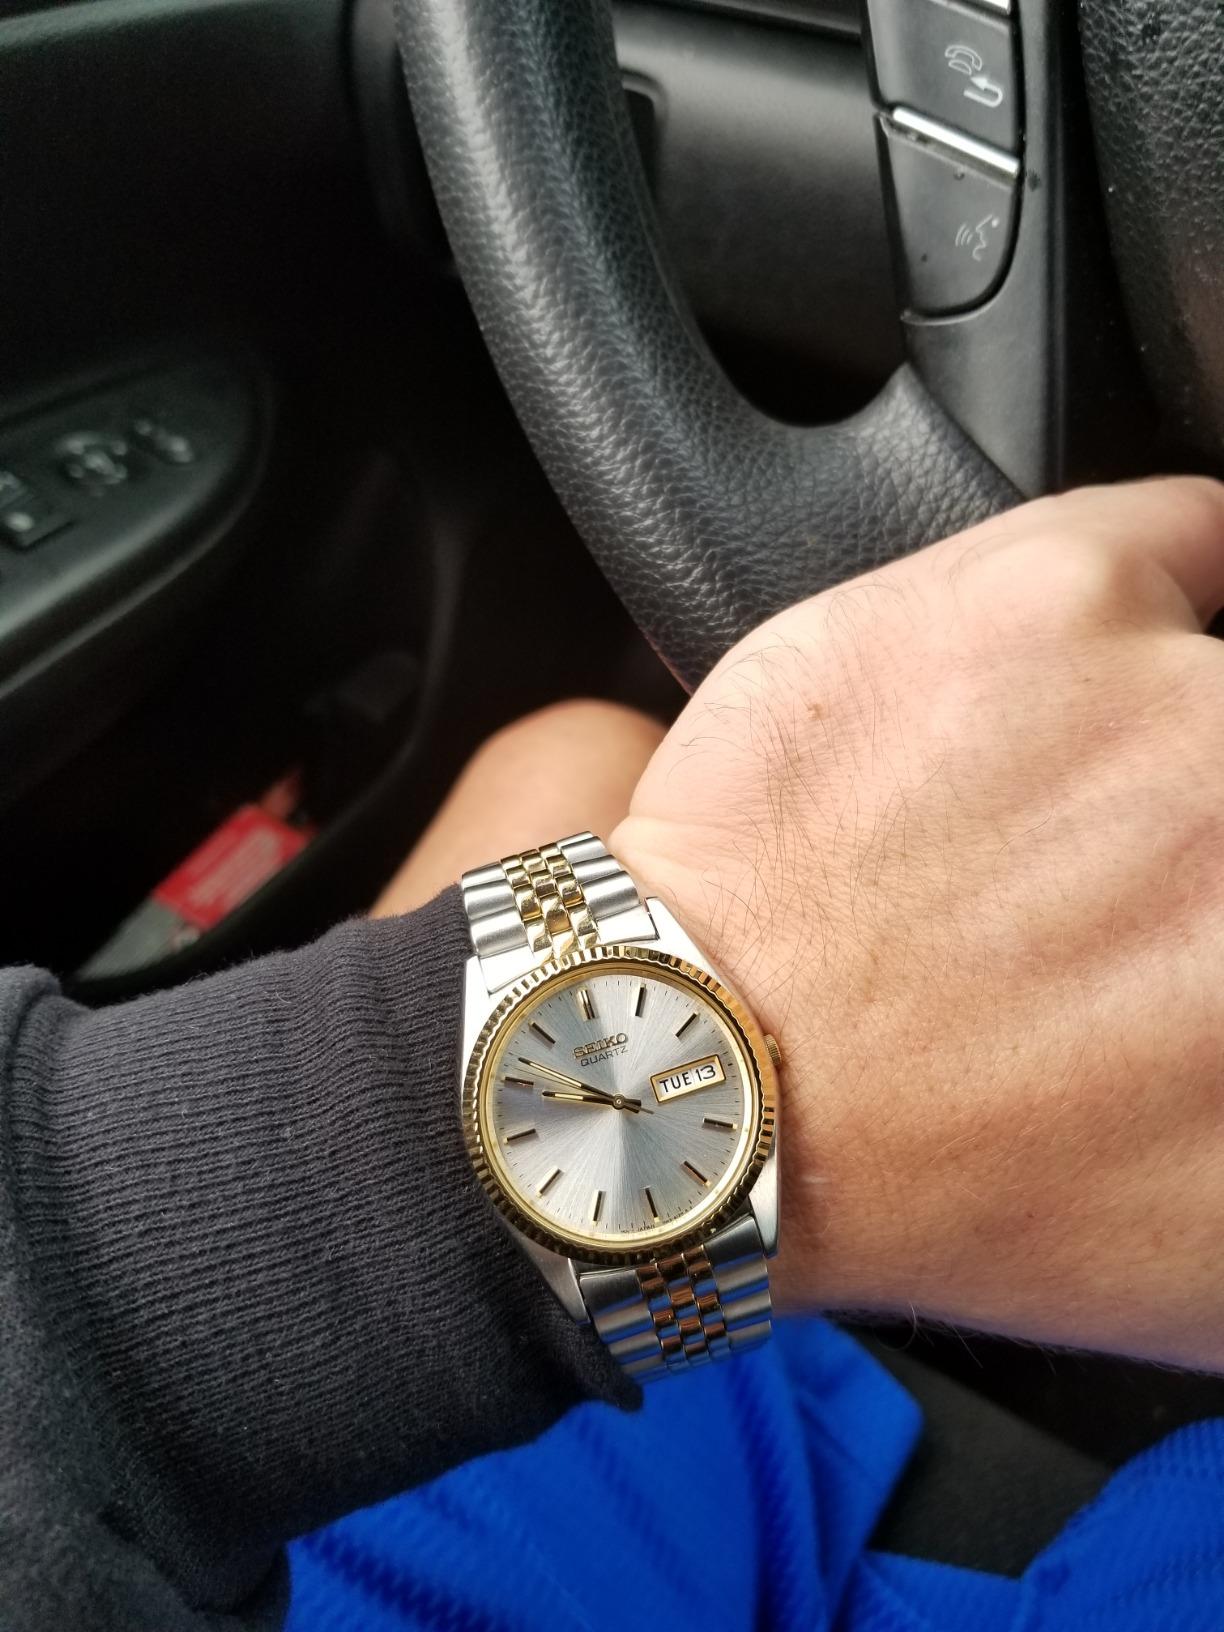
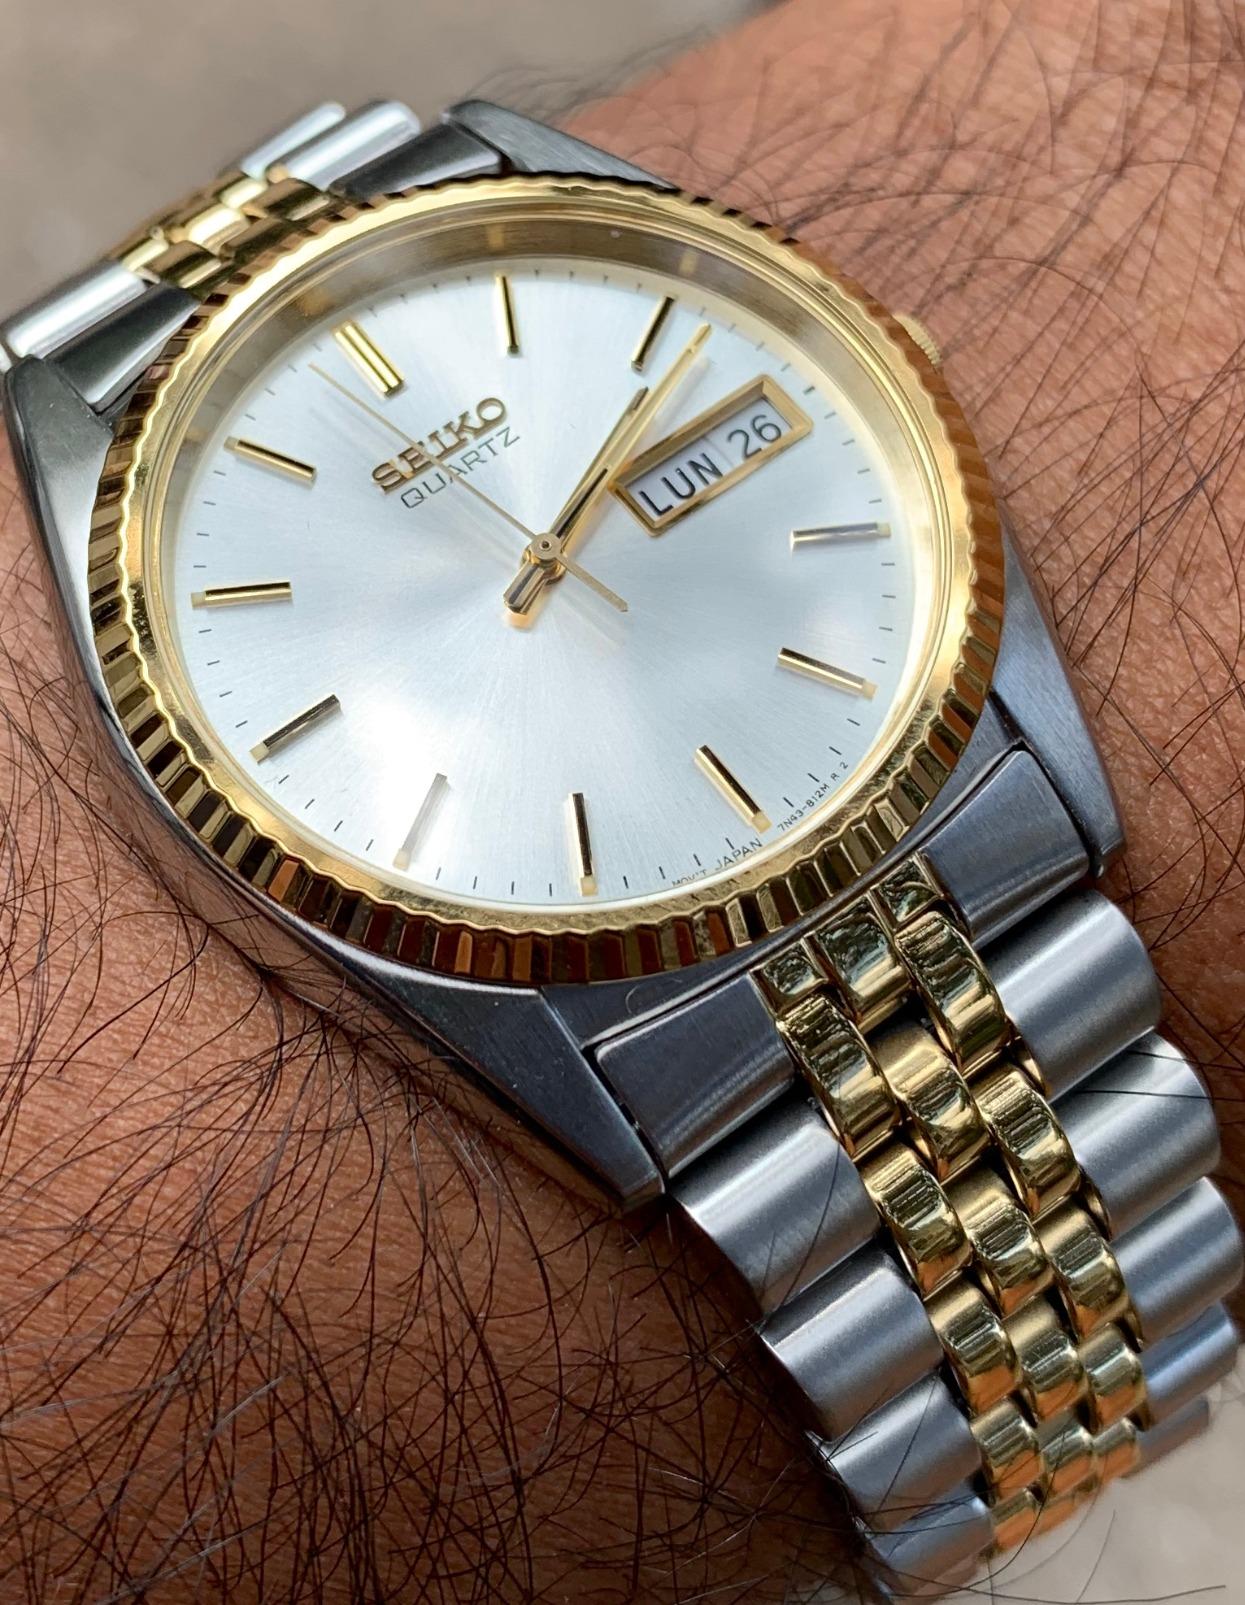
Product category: accessories_watch
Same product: yes